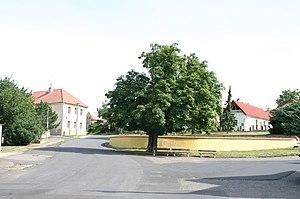
Skršín est une commune du district de Most, dans la région d'Ústí nad Labem, en République tchèque. Sa population s'élevait à 236 habitants en 2018.